The Legend of Sasquatch

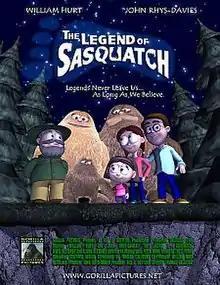
Poster

The Legend of Sasquatch is a 2006 American animated adventure film released by Gorilla Pictures that stars William Hurt and John Rhys-Davies. It was released on September 12, 2006 and was the first computer-animated film released by Gorilla Pictures.